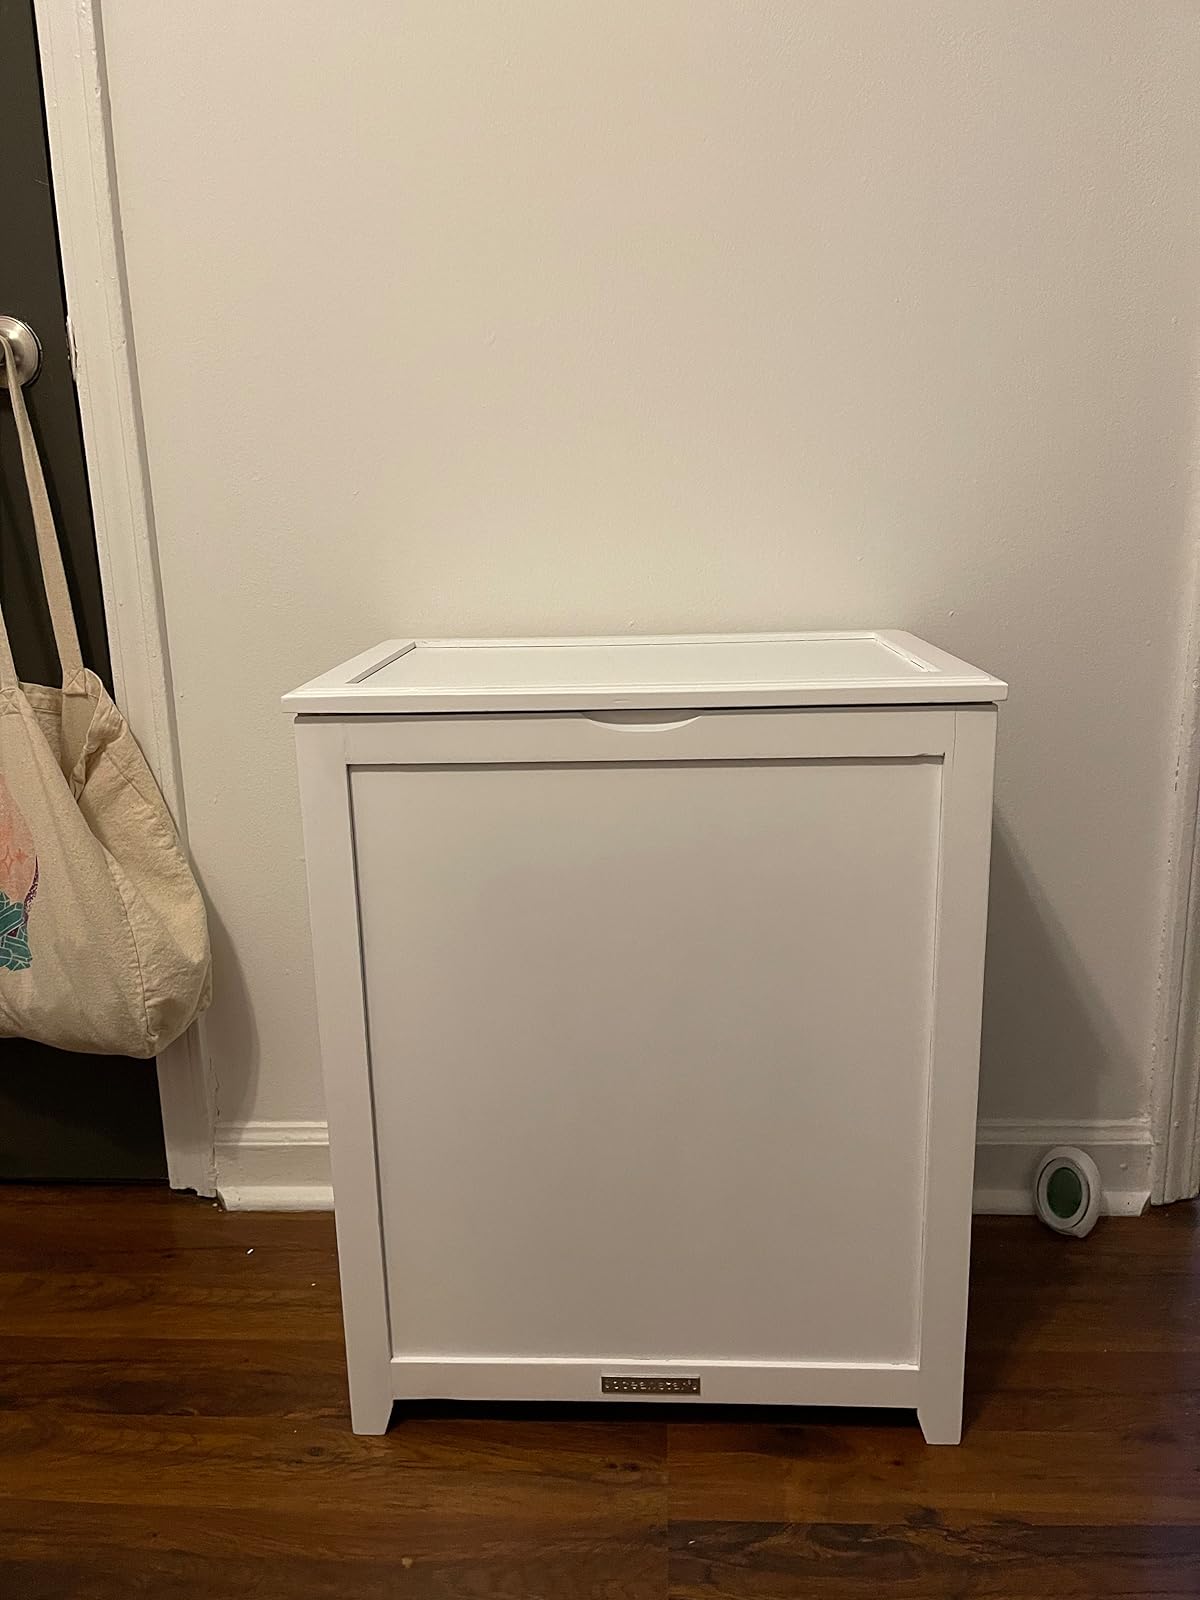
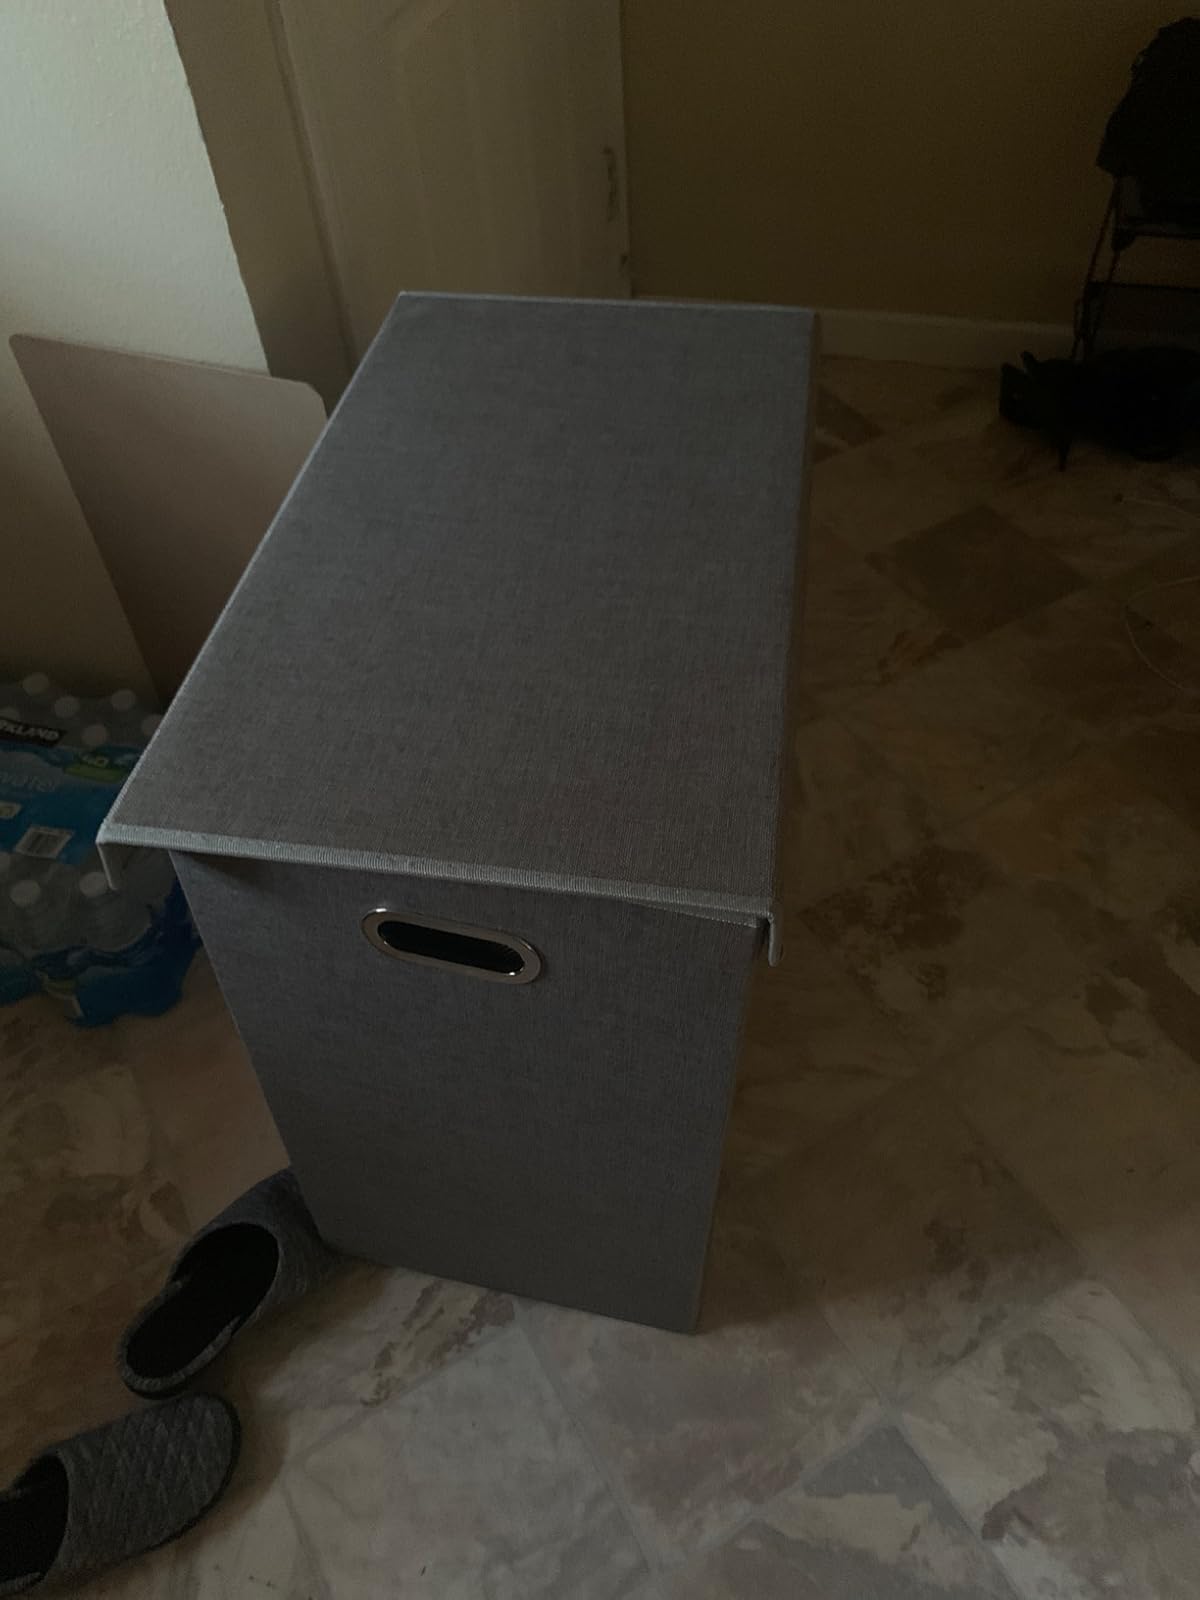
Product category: items_hamper
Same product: no